Andrew Bogut

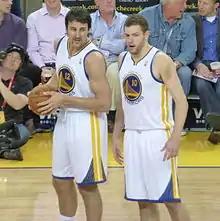
Bogut and Warriors teammate David Lee in 2013

On 13 March 2012, Bogut and Stephen Jackson were traded to the Golden State Warriors in exchange for Monta Ellis, Ekpe Udoh and Kwame Brown. According to the Warriors, he underwent surgery in April to "clean out loose particles and bone spurs in the ankle". He sat out the 2012–13 preseason, but played in four of the first five regular season games, averaging just 6.0 points and 3.8 rebounds. He was then declared out indefinitely. He received Regenokine treatment to aid his recovery in late November, and it was also revealed that his procedure in April was more serious microfracture surgery than previously thought. Bogut returned on 28 January 2013, recording 12 points, 8 rebounds, 2 assists and 4 blocks in a road win over the Toronto Raptors. On 2 May 2013, in Game 6 of the first round of the playoffs, Bogut recorded playoff career-highs of 14 points and 21 rebounds. He also became the first Warriors player with 20 playoff rebounds since Larry Smith had 23 on 12 May 1987 against the Los Angeles Lakers.